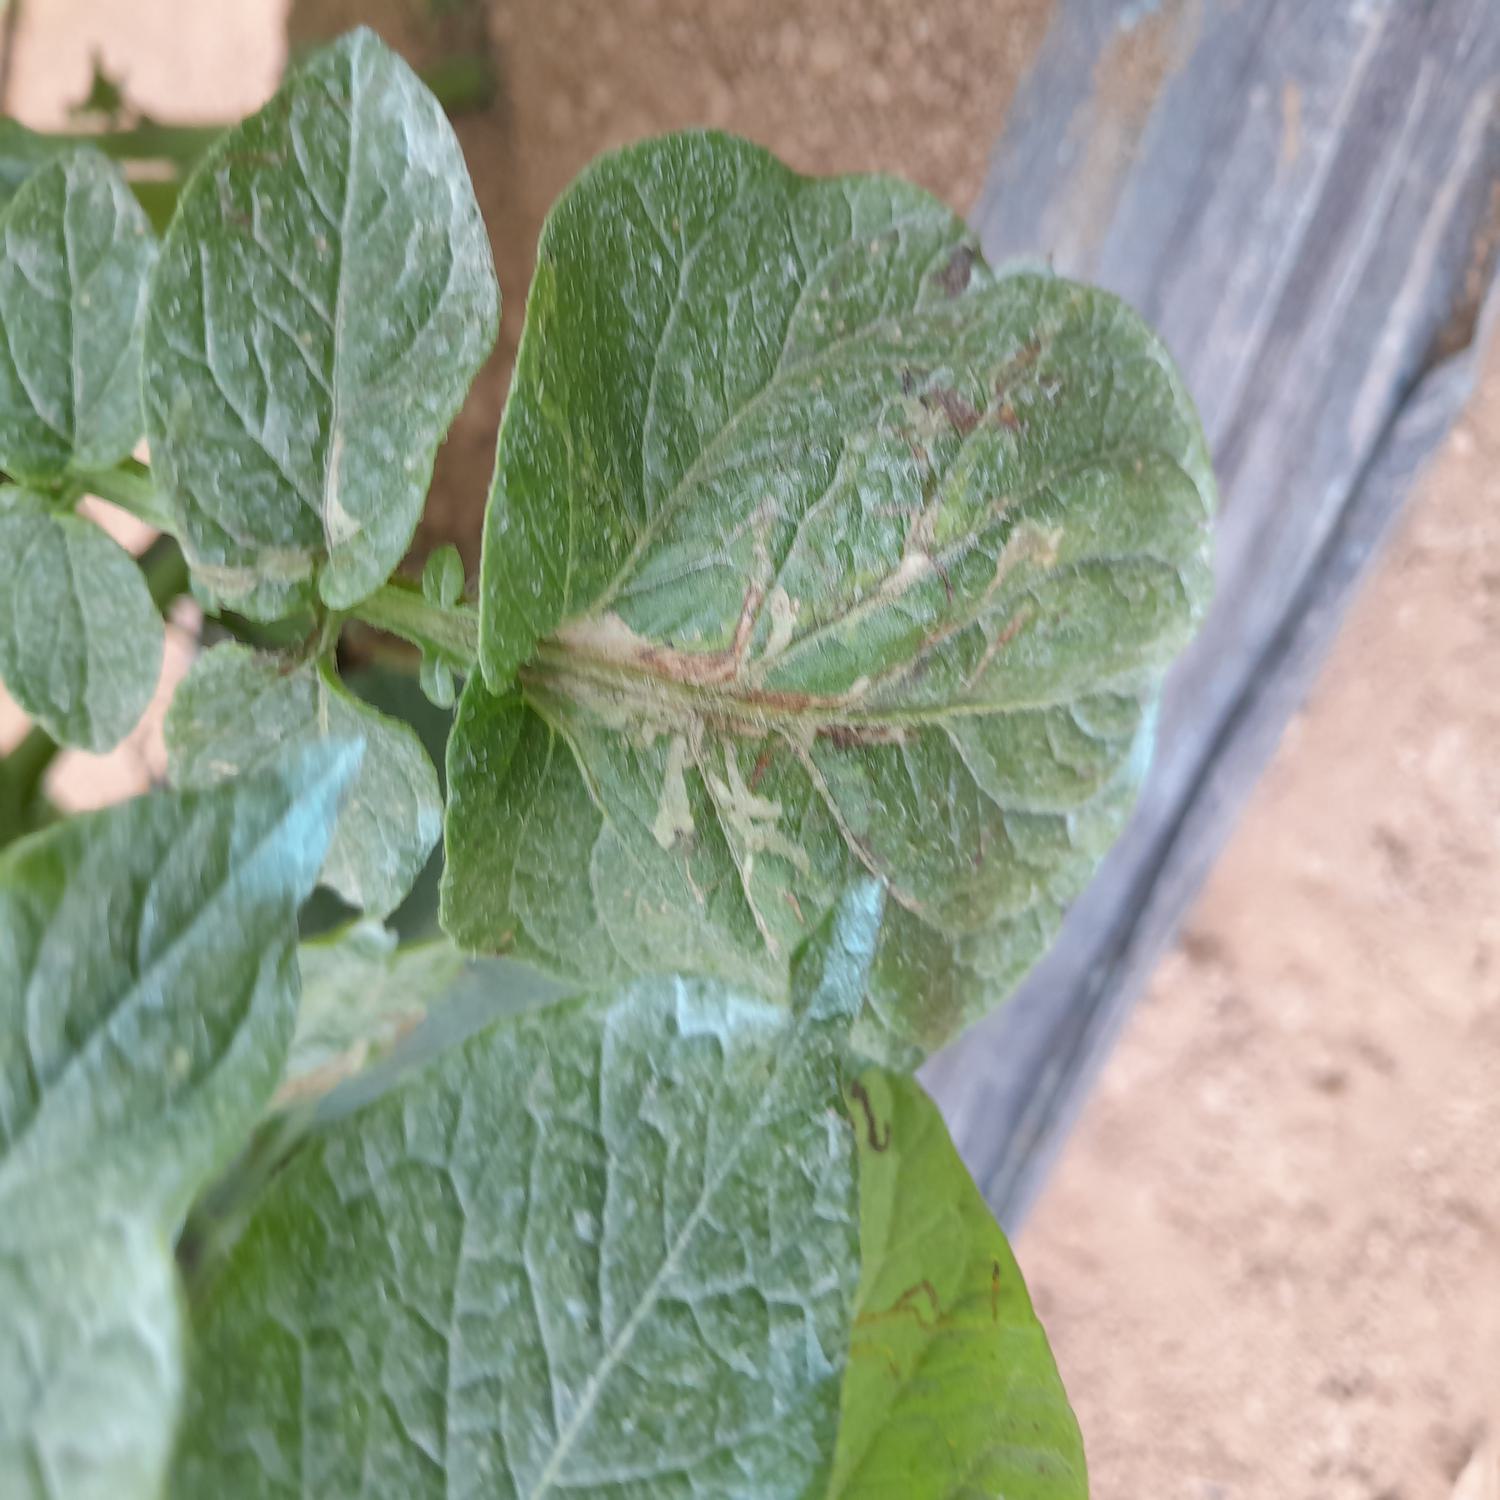
Label: Pest